Richard Grafton

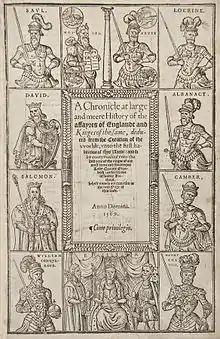
Title page of Grafton's "Chronicle at Large" (1568–9)

Richard Grafton (c. 1506/7 or 1511 – 1573) was King's Printer under Henry VIII and Edward VI. He was a member of the Grocers' Company and MP for Coventry elected 1562/63.